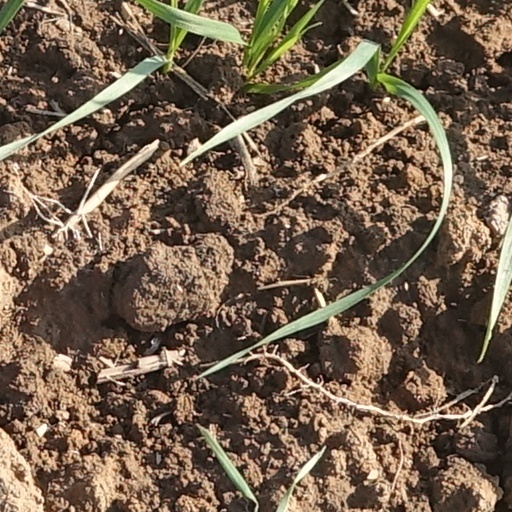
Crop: wheat